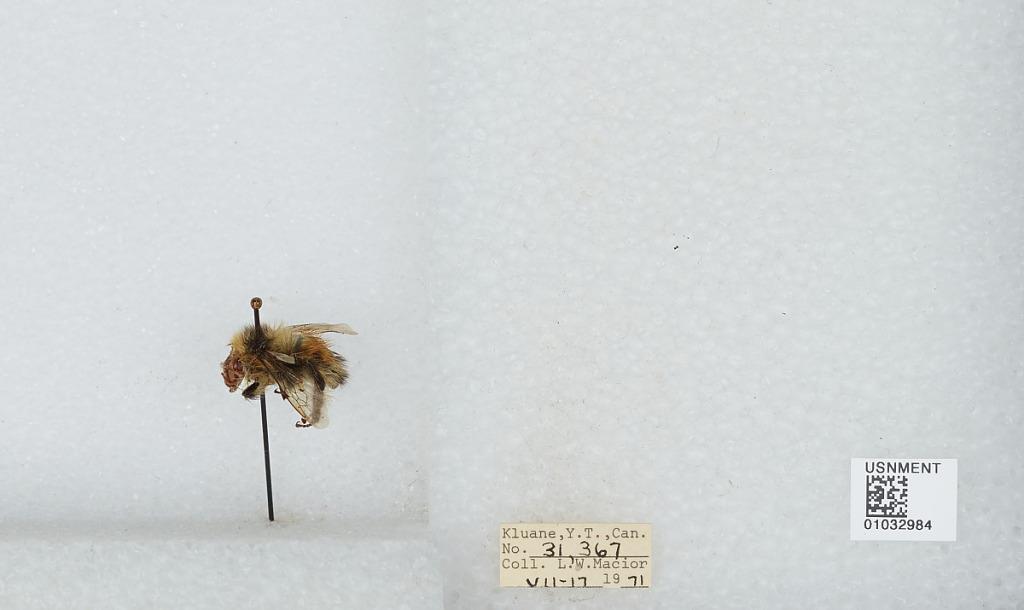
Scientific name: Bombus (Pyrobombus) sylvicola Kirby
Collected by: L. Macior
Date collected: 1971-7-17
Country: Canada
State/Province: Yukon Territory
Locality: Kluane
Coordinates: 60.75, -139.5